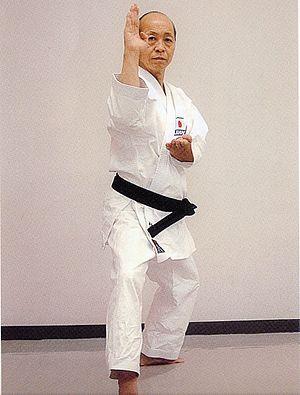
Shihan Kengo Sugiura de karaté wado-ryu, était le président de la All Japan Karate Federation Wado Kai. Il est décédé en 2006.